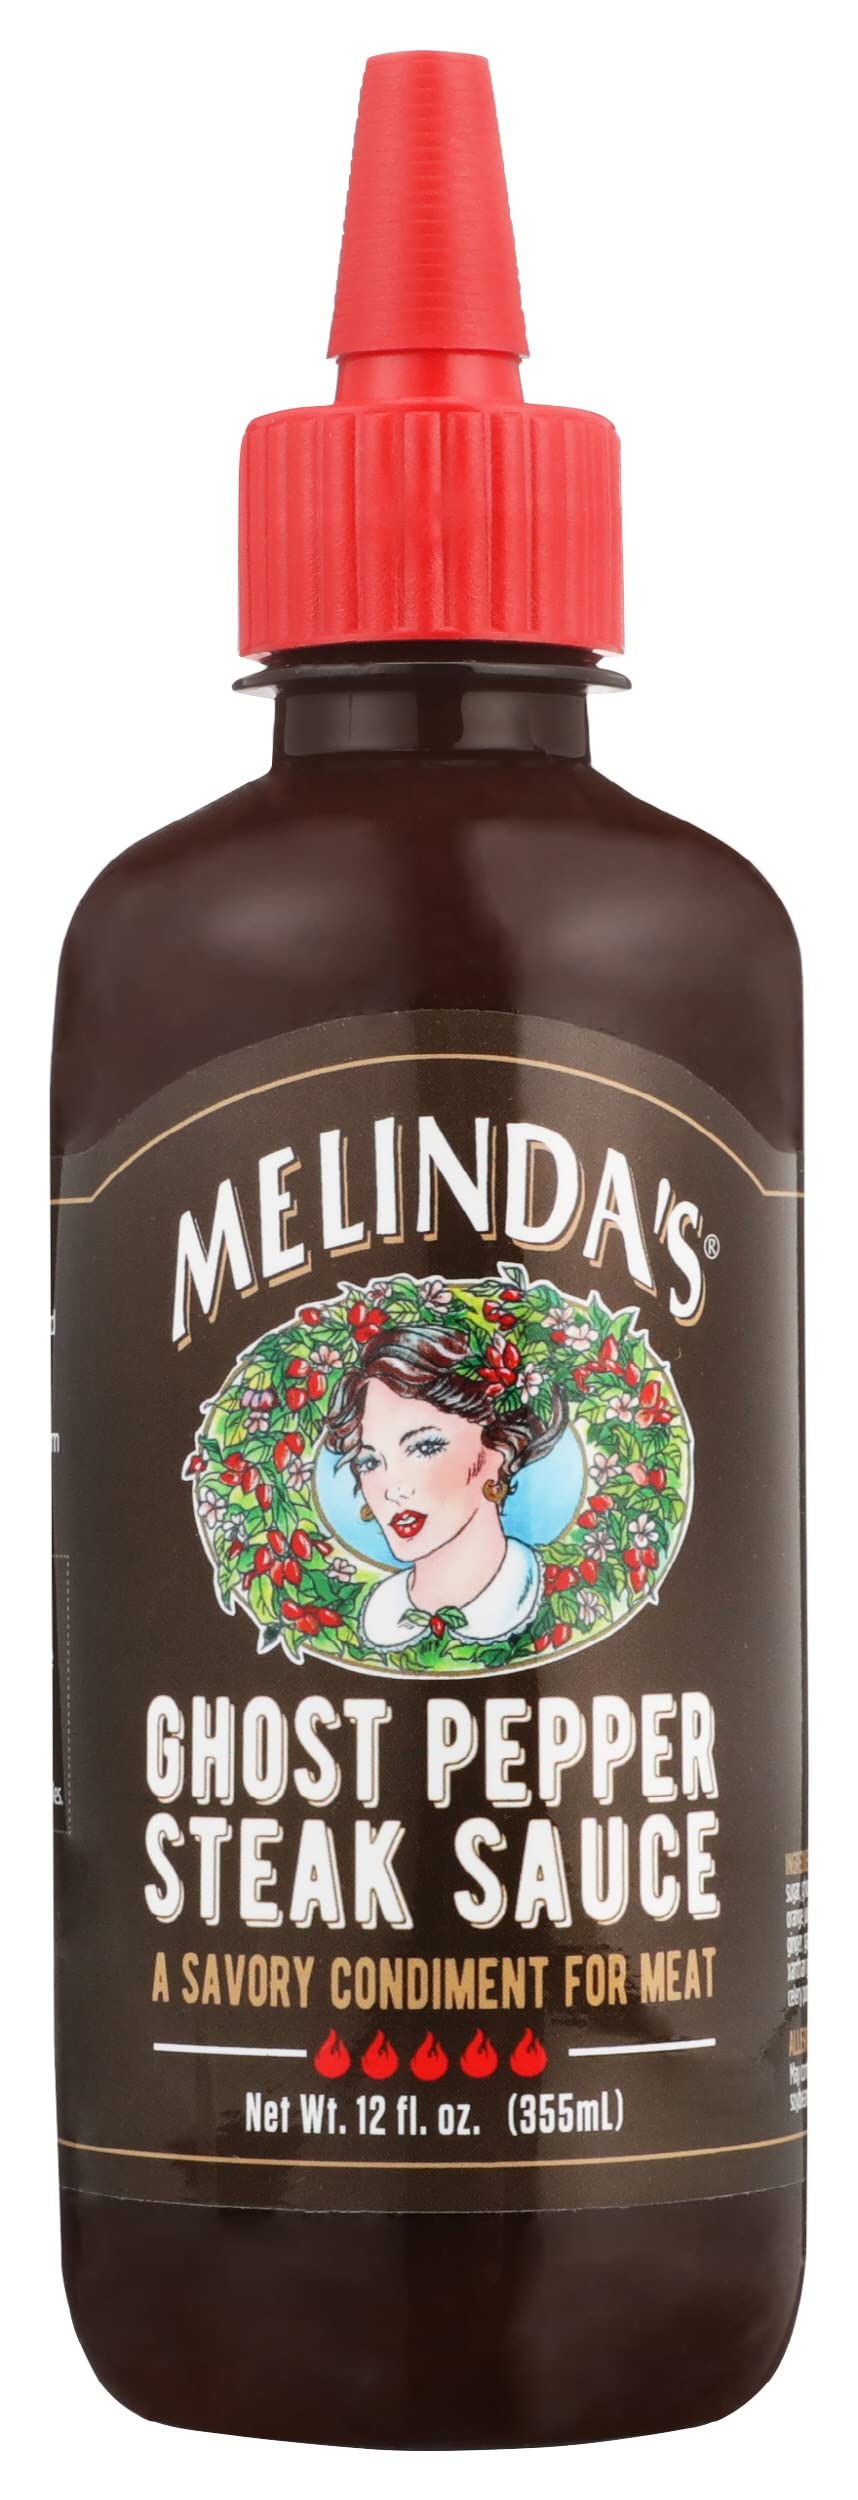
Item Name: Melinda's Ghost Pepper Steak Sauce, Gluten Free, Abalone Free, 12 Ounce (Pack of 6)
Bullet Point: Melinda's Ghost Pepper Steak Sauce, Gluten Free, Abalone Free, 12 Ounce (Pack of 6)
Value: 72.0
Unit: Ounce

Price: 47.3